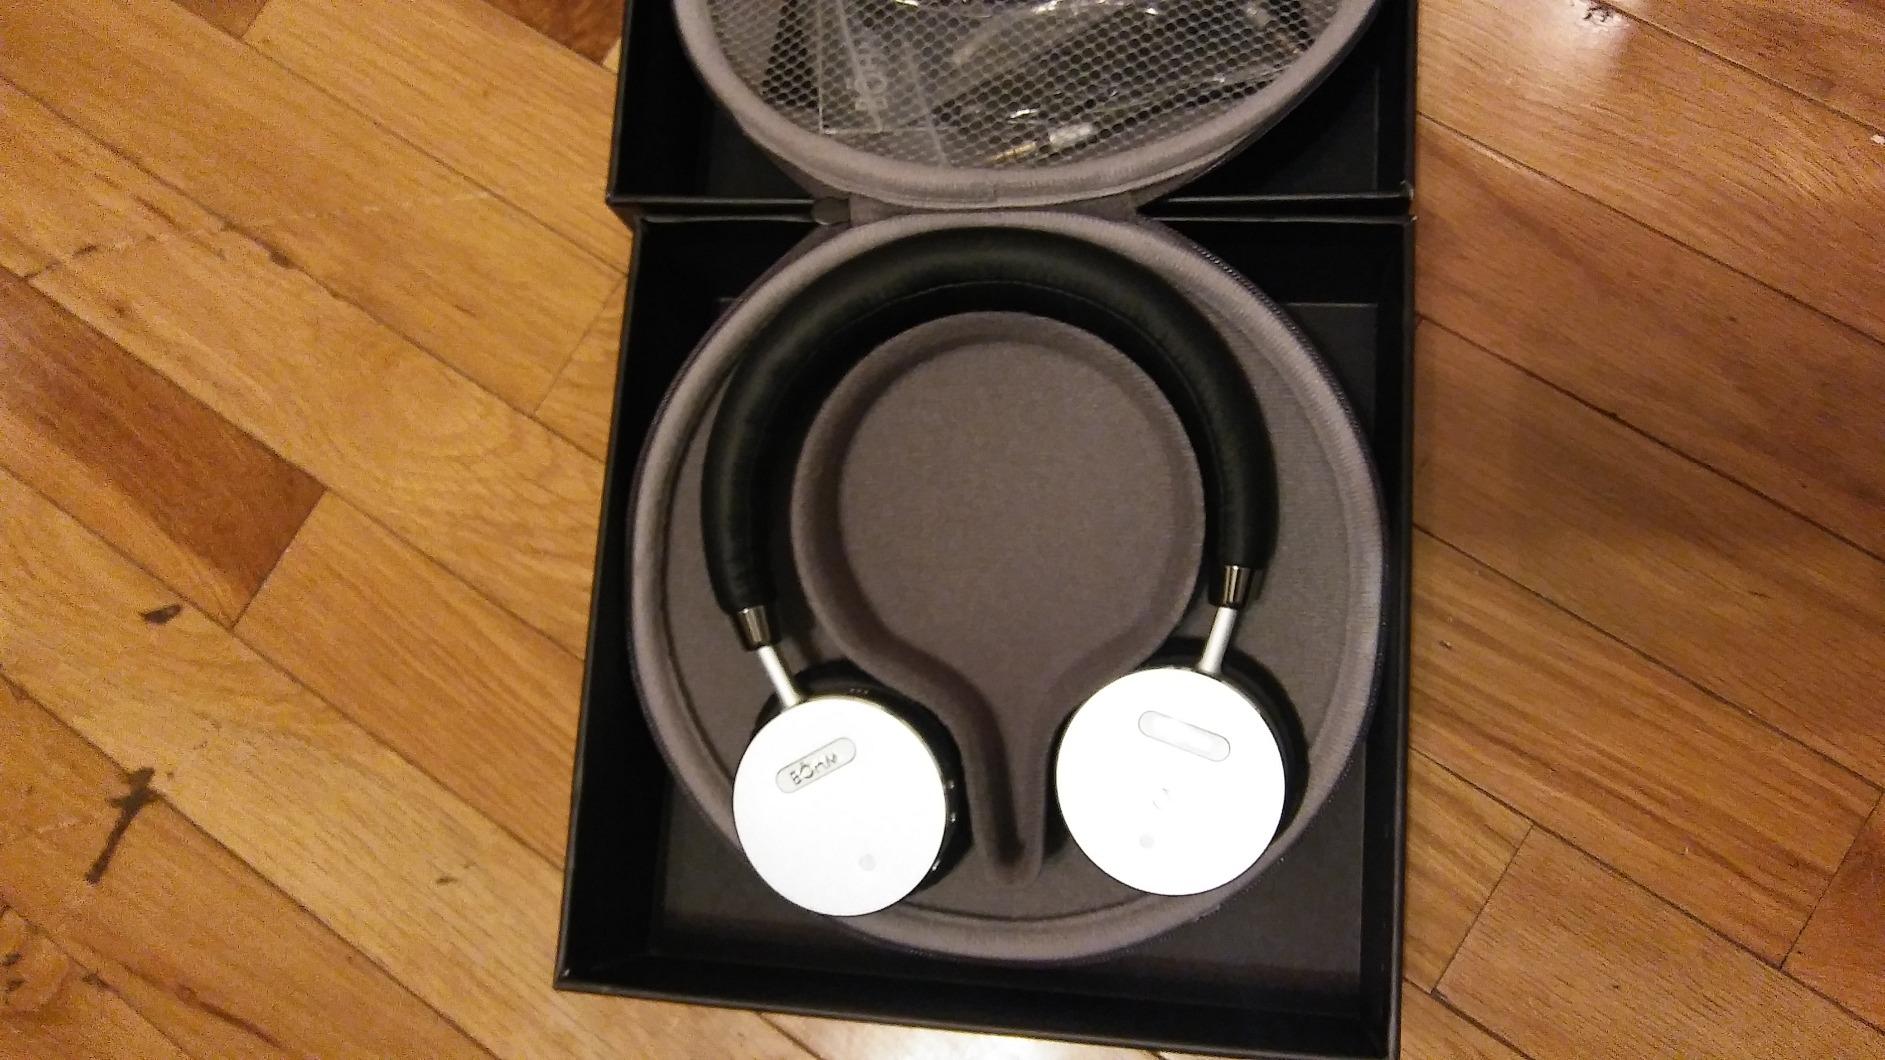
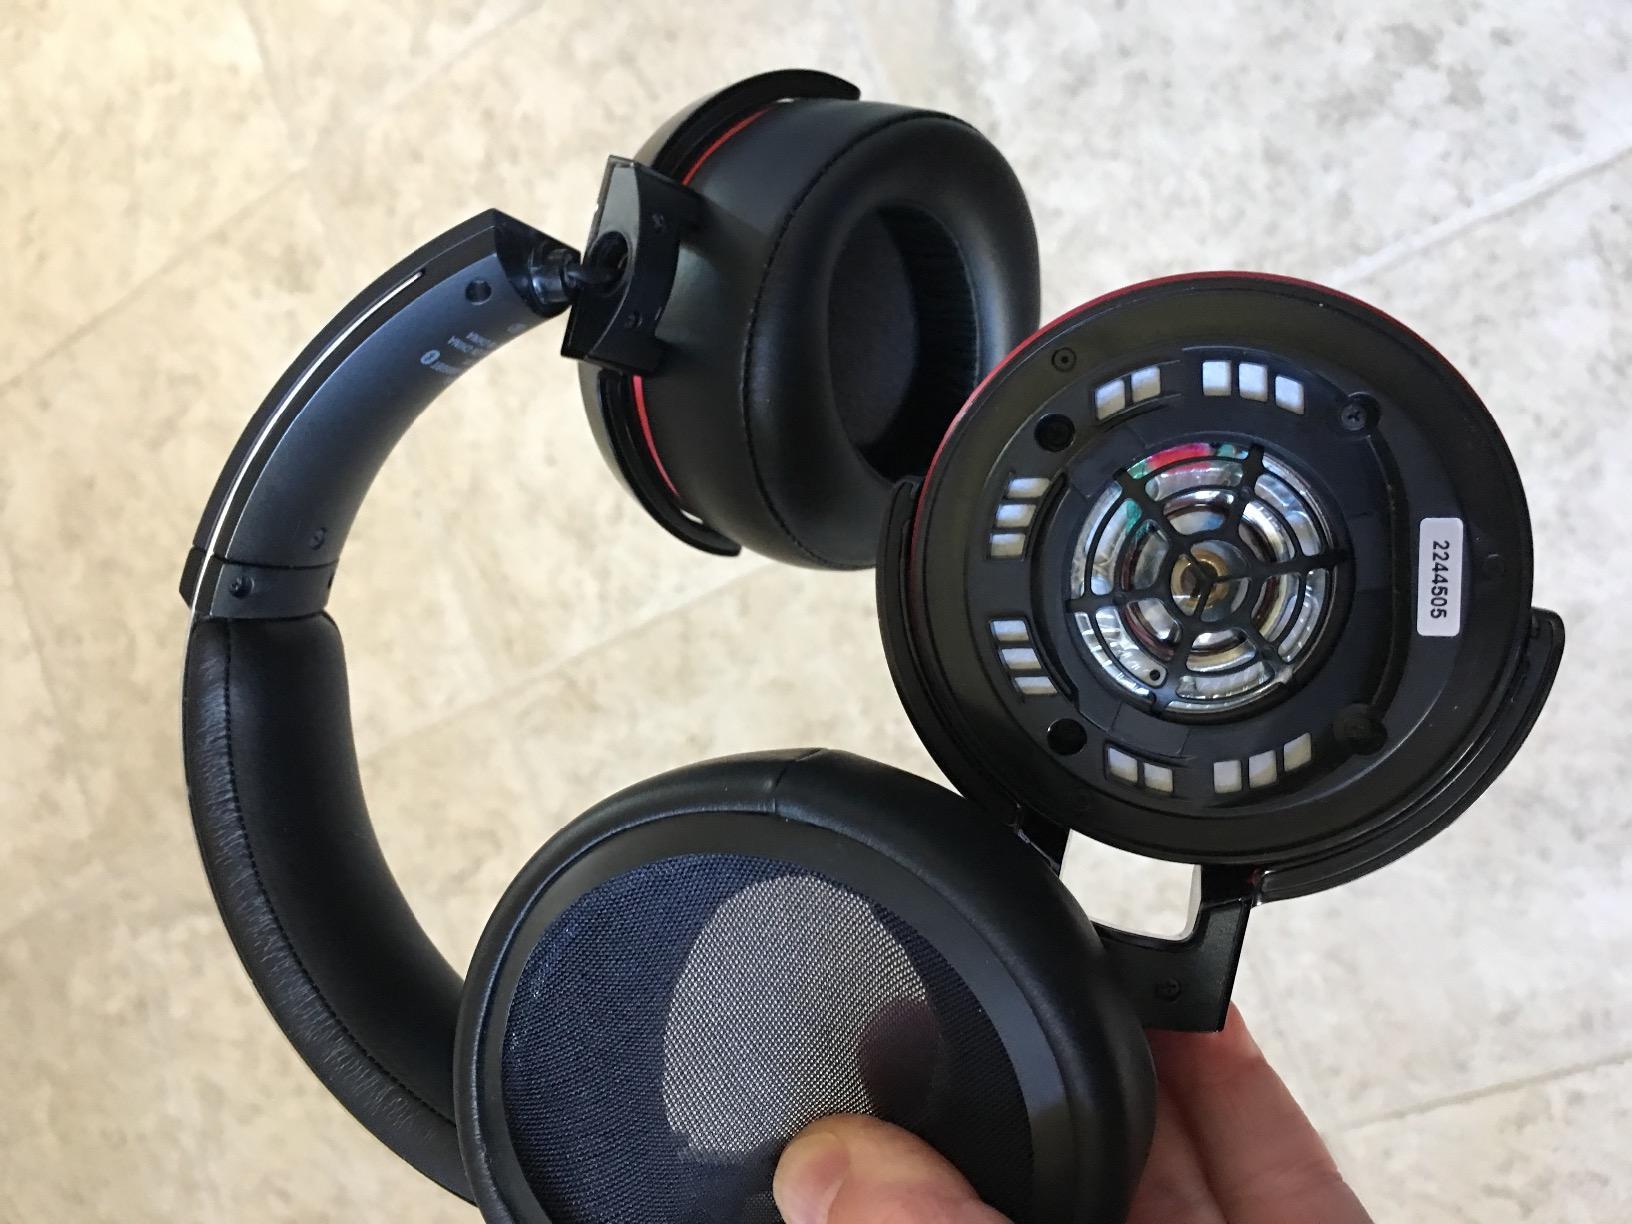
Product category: headphones
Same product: no